Rudolf von Uechtritz

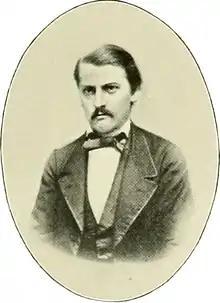
Rudolf von Uechtritz

Rudolf Karl Friedrich von Uechtritz (31 December 1838, Breslau – 21 November 1886, Breslau) was a German botanist. He was the son of Max von Uechtritz (1785–1851), a German rittmeister who conducted entomological and botanical studies (botanical abbreviation, "Uechtr.").